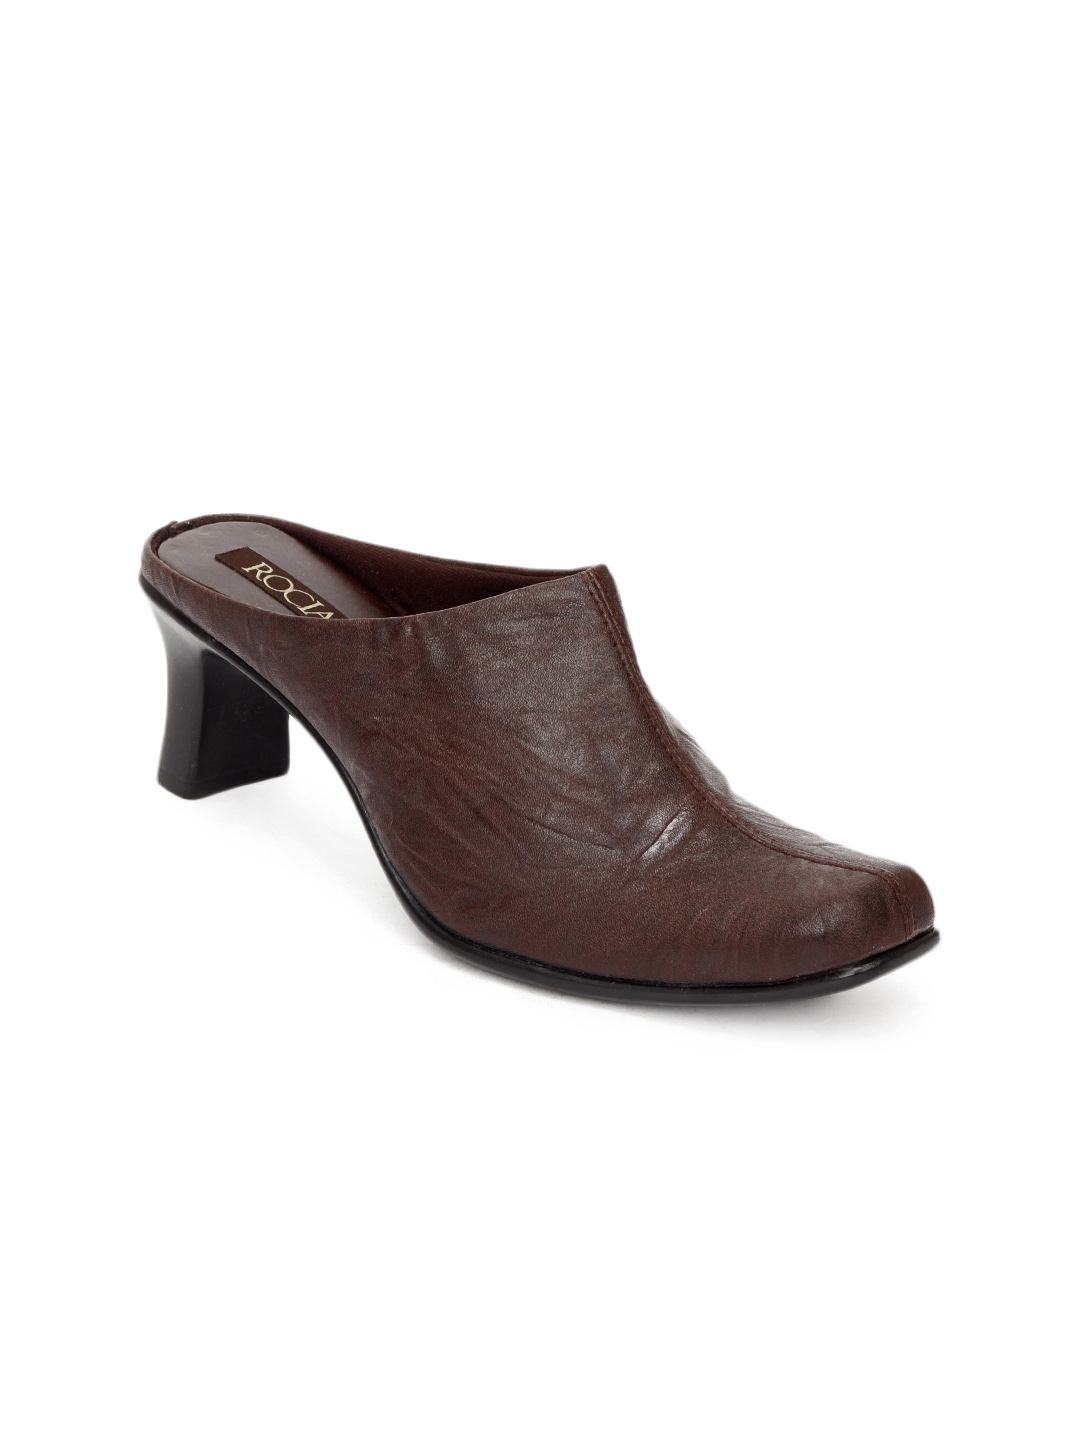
Rocia Women Brown Heels
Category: Footwear / Shoes / Heels
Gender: Women
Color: Brown
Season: Winter 2012
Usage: Casual